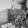
ASL letter: H